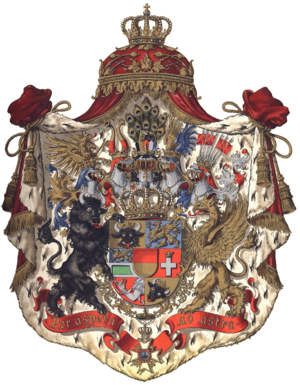
Magnus 3. af Mecklenburg-Schwerin
Mecklenburg-Schwerins våben
Magnus 3. af Mecklenburg-Schwerin var en tysk prins, søn af hertug Henrik den fredelige og hertuginde Ursula.